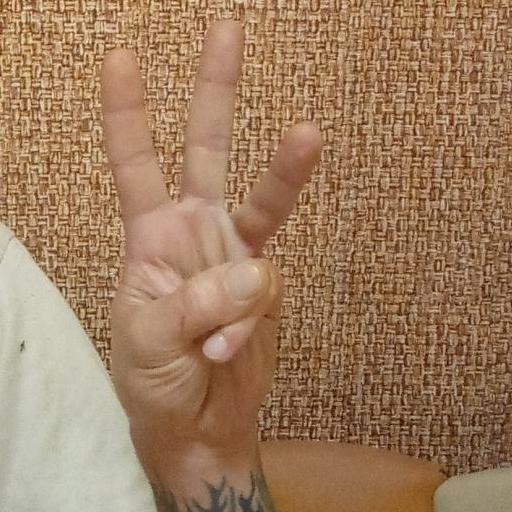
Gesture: three